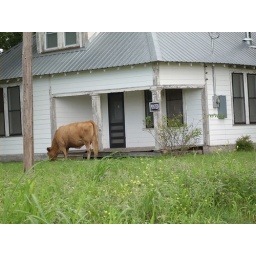
A cow near the front of the house